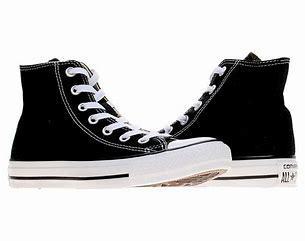
Brand: Converse
Model: Chuck Taylor All Star